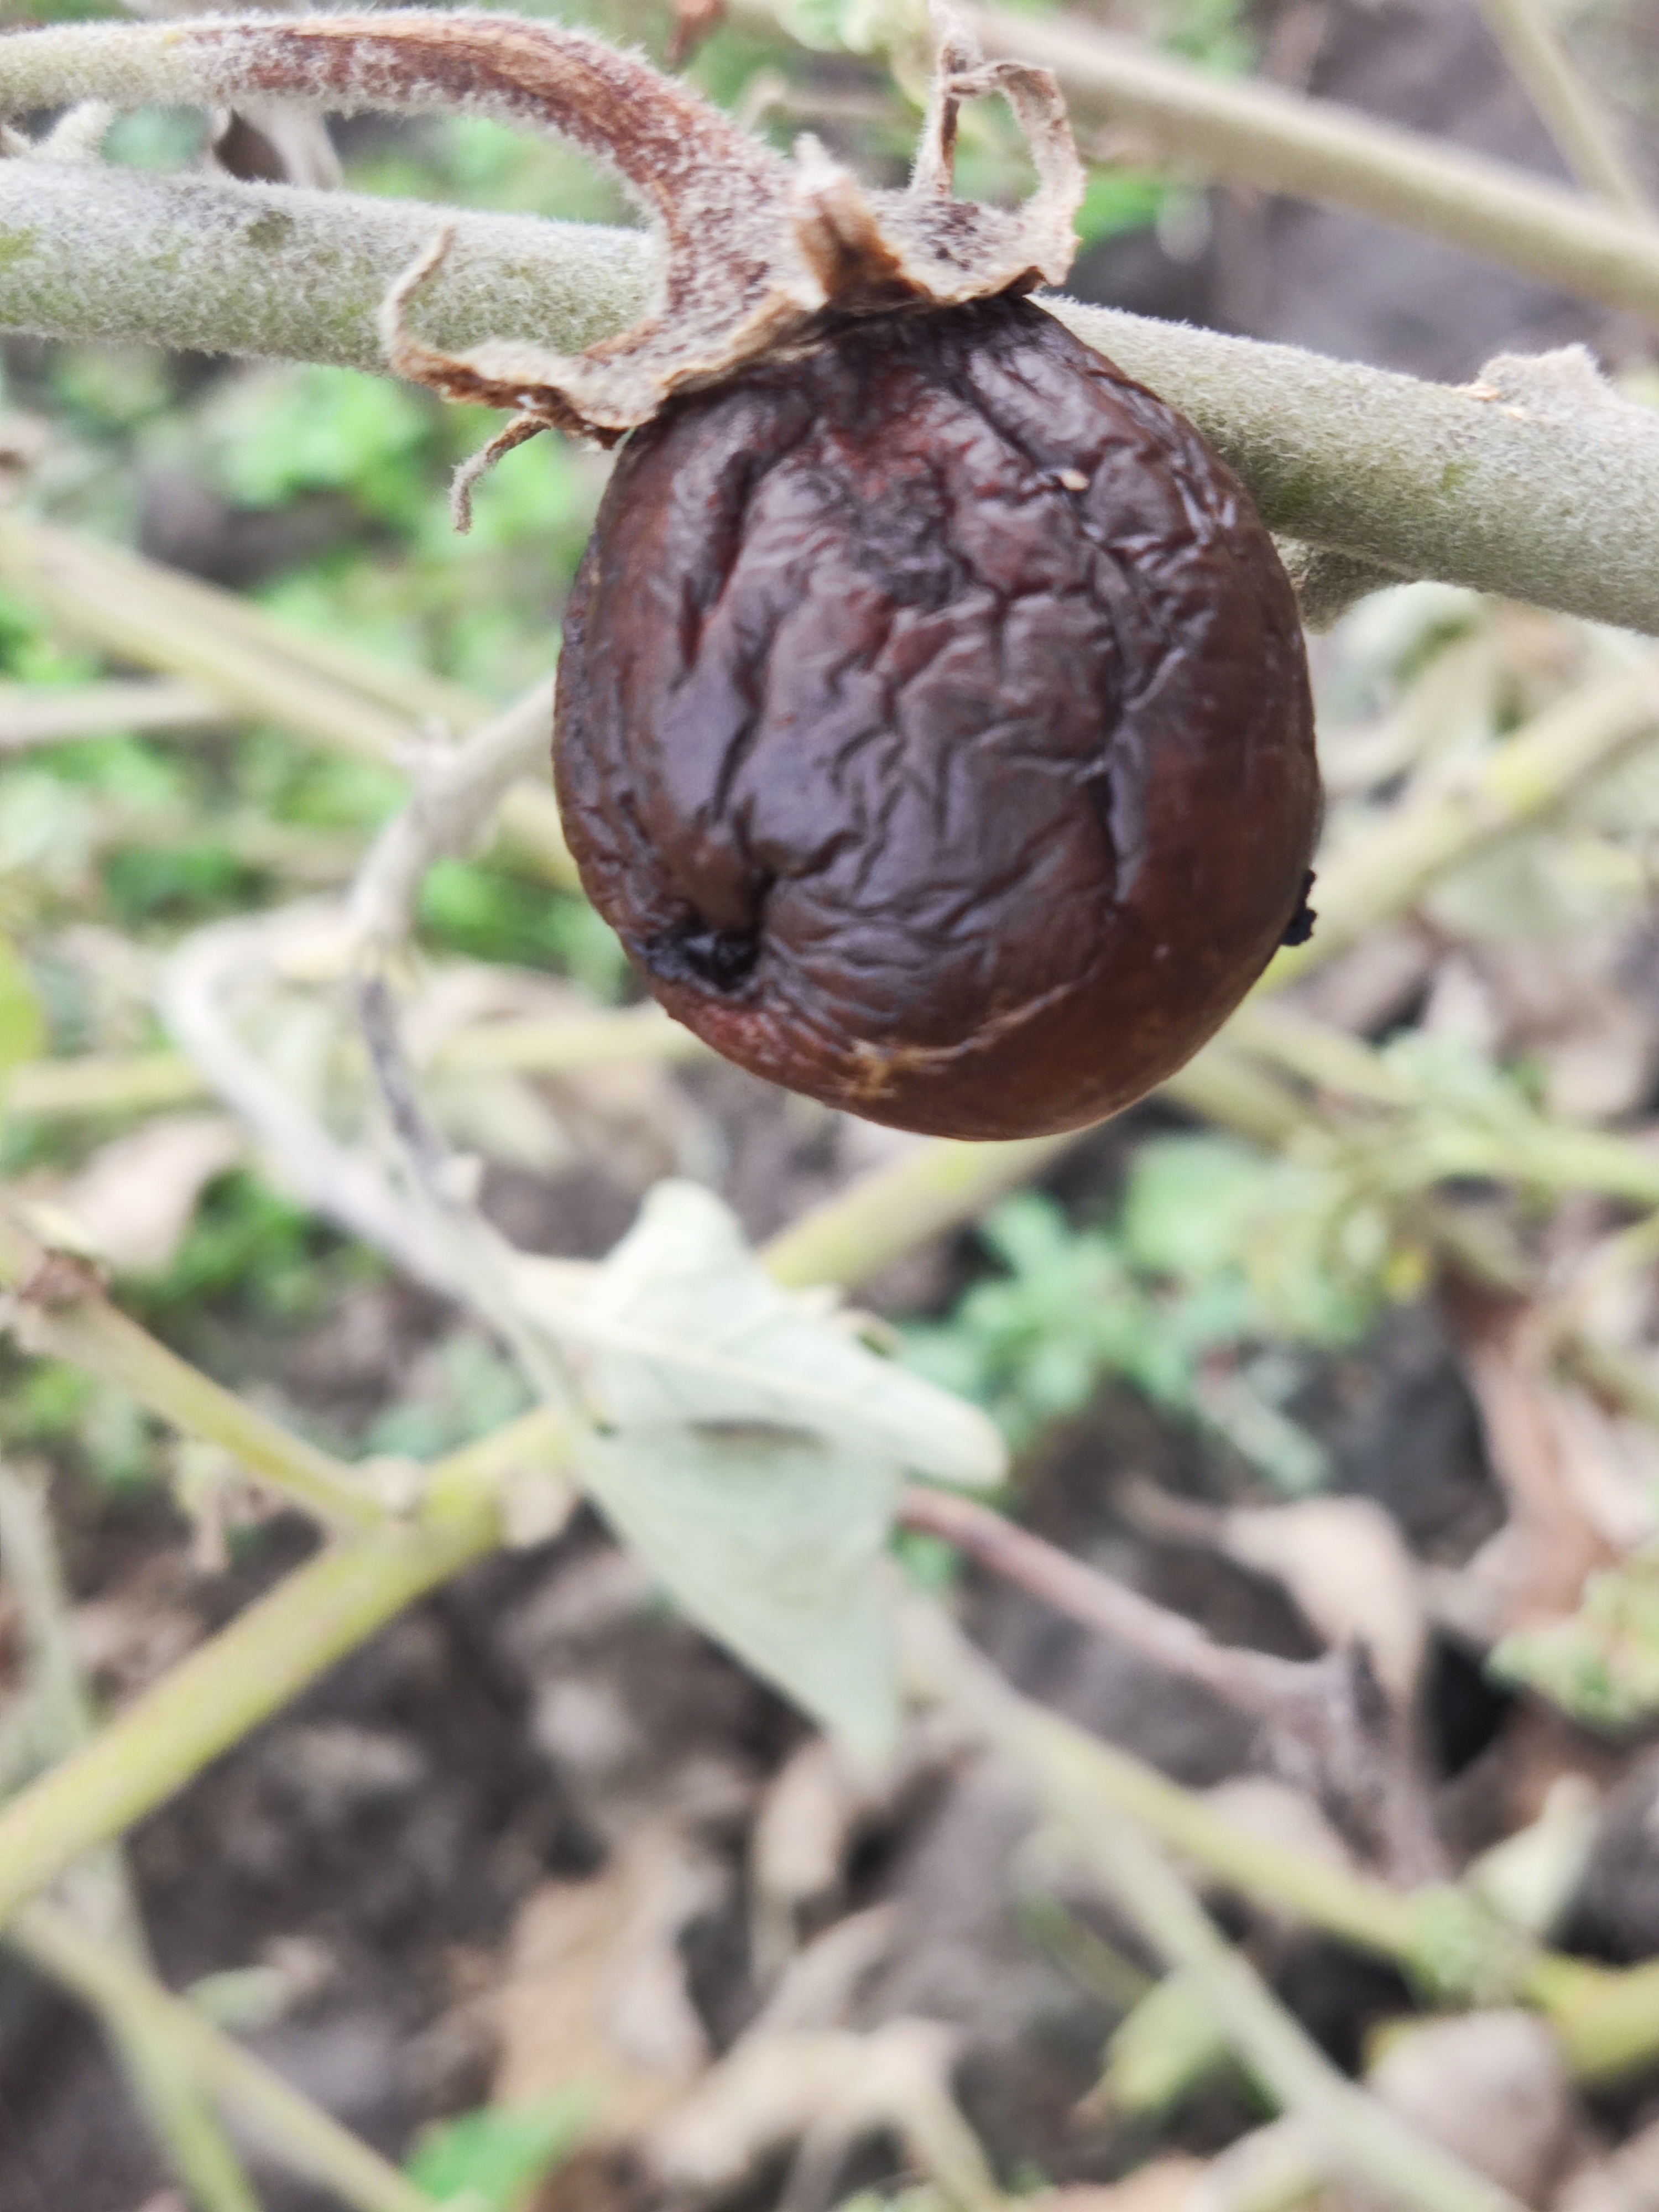
Label: Wet Rot